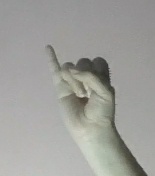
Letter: meem